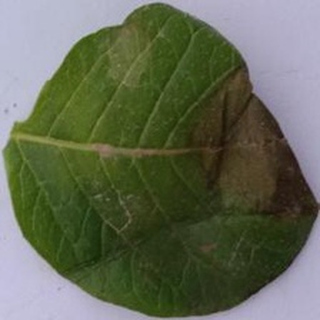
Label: potato_late_blight